Tical (unit)

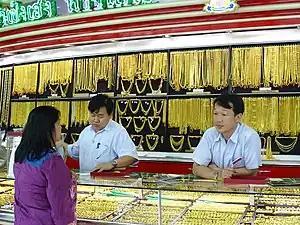
A gold shop in Thailand. The necklace chains are denoted by their weight in "baht".

The tical is a unit of mass (or weight in the colloquial sense) historically used in Mainland Southeast Asia, particularly in the predecessor states of Myanmar, where it is known as the kyat ("kyattha"), and of Cambodia and Thailand, where it is known as the baht ("bat"). It formed the basis of the modern currencies the Myanmar kyat and the Thai baht, as well as the historical Cambodian tical, which were originally valued as the unit's weight of silver. It remains in widespread use in Myanmar, where it is approximately equivalent to , and in the gold trade in Thailand, where it is defined as for bullion and for jewellery. For other uses, the "baht" is defined in Thailand as exactly .